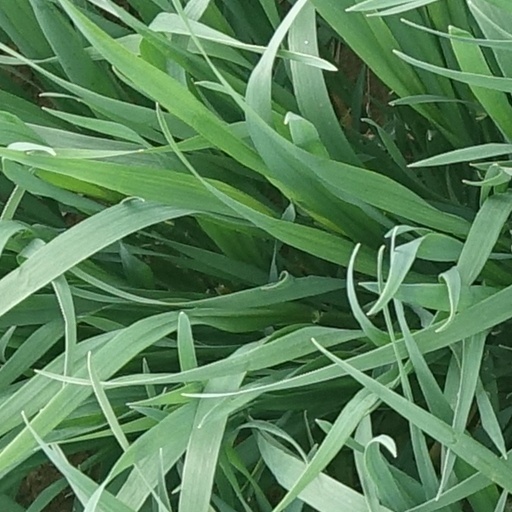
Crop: wheat